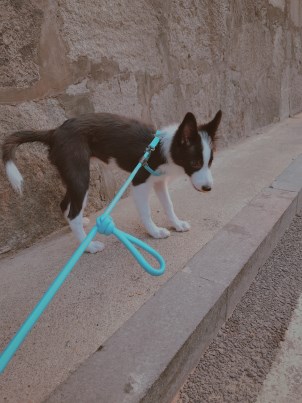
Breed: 2594-n000109-Border_collie